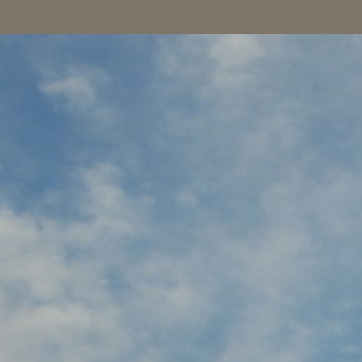
Material: sky